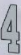
Number: 4